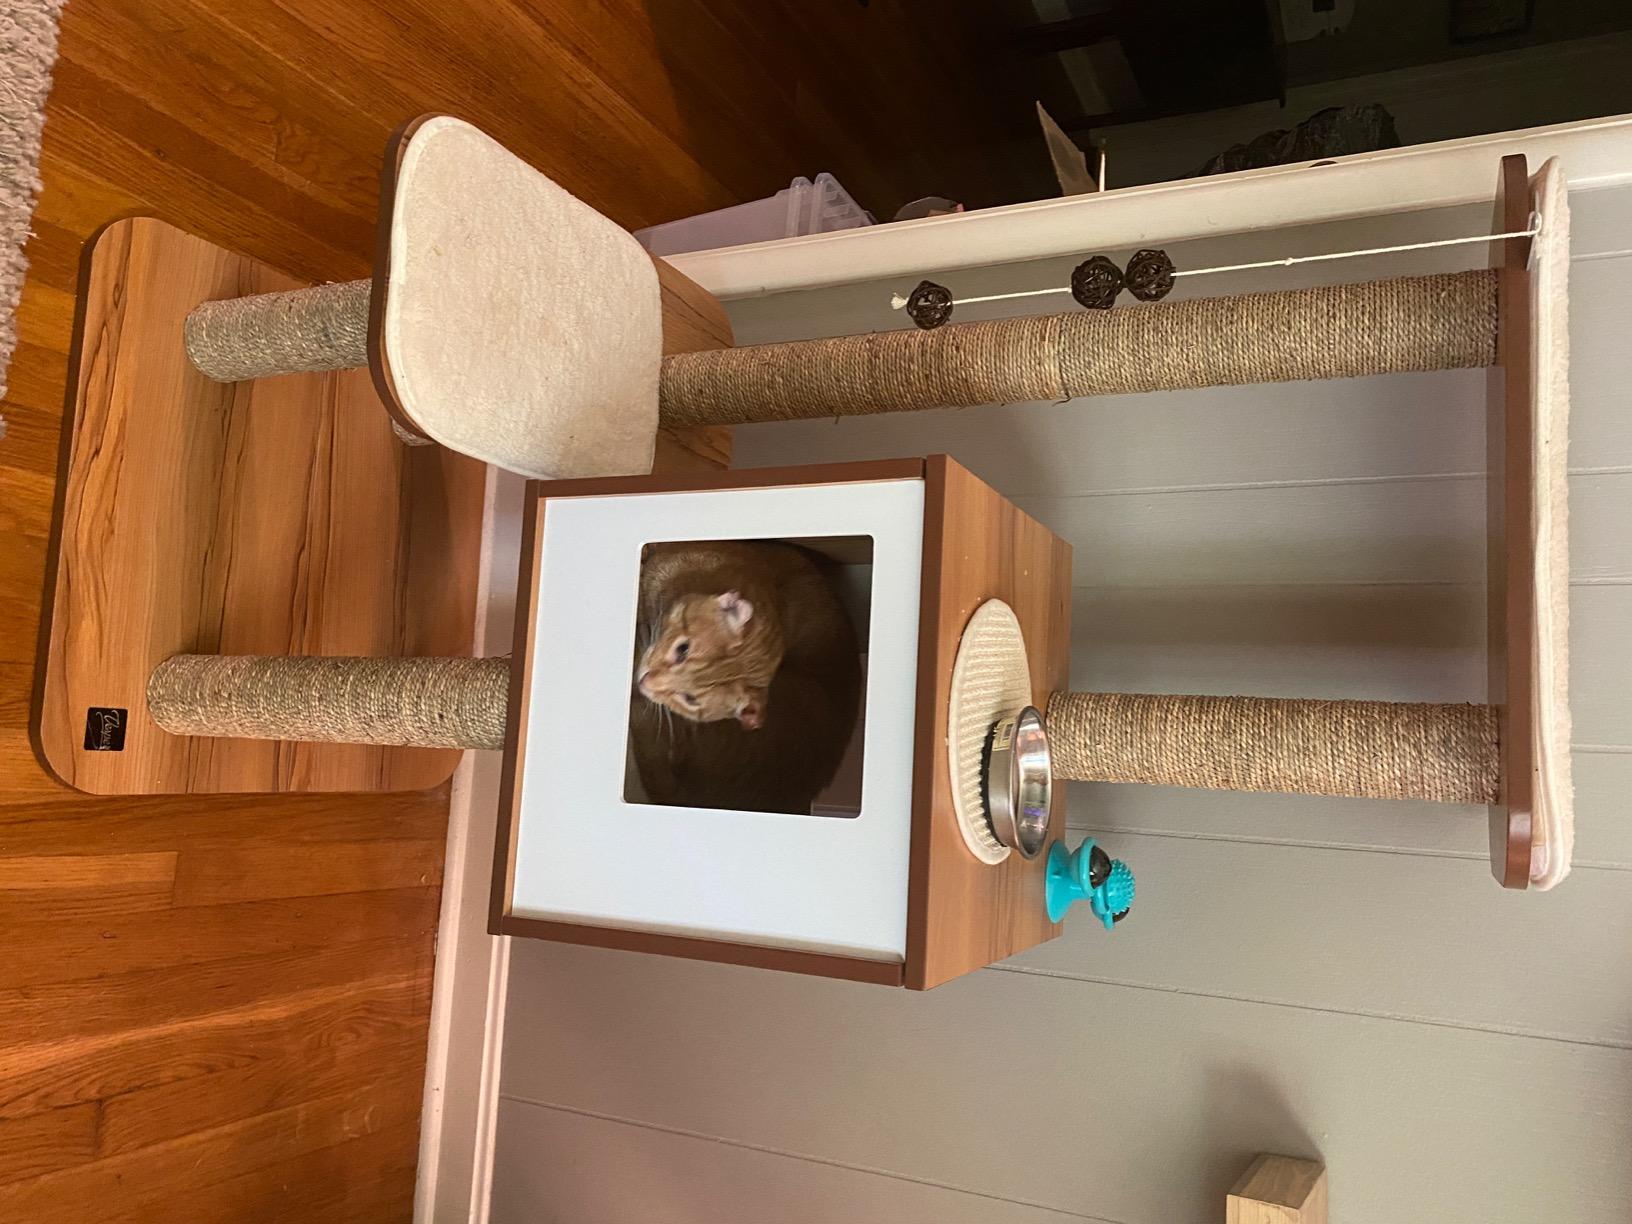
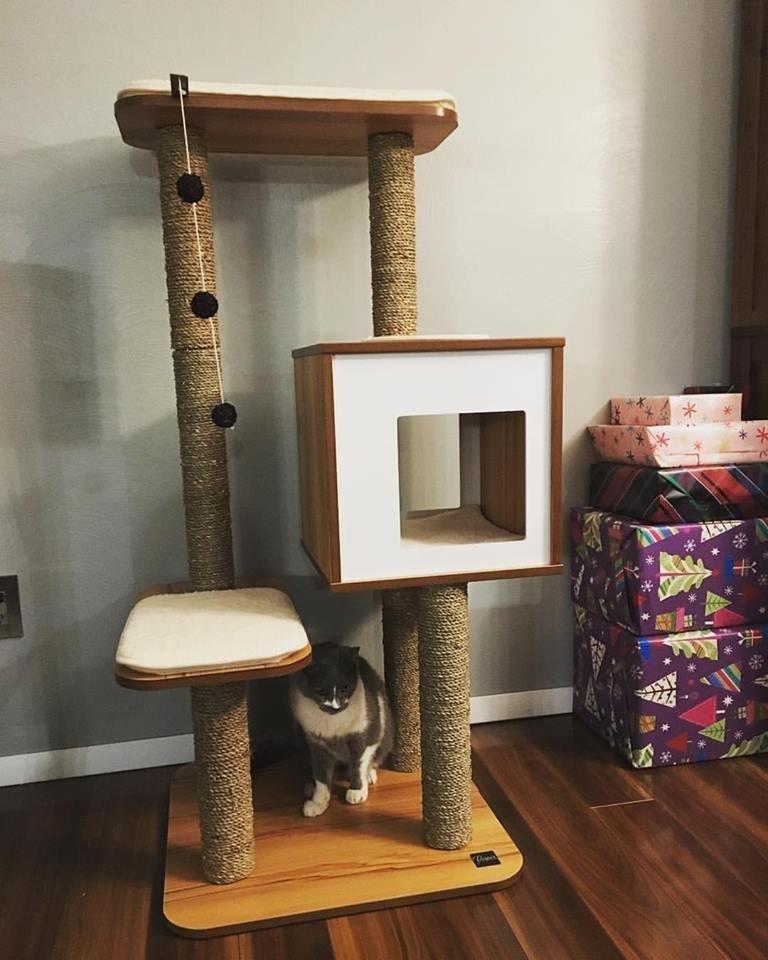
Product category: items_cat tree
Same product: yes